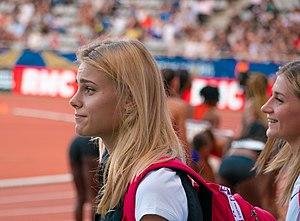
Yuliya Andriivna Levchenko est une athlète ukrainienne, spécialiste du saut en hauteur. À Londres en 2017, à 19 ans, elle devient vice-championne du monde.